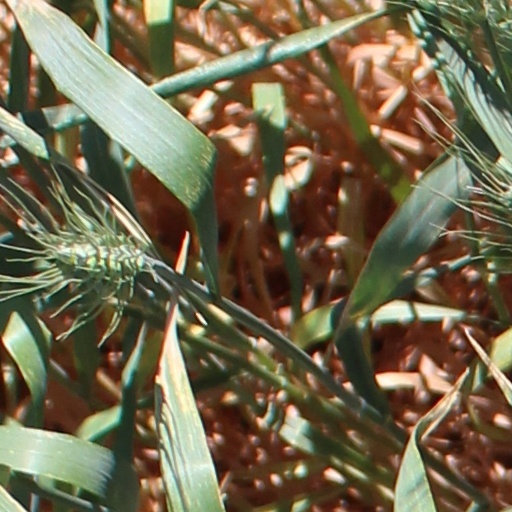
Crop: wheat